Evolution Championship Series

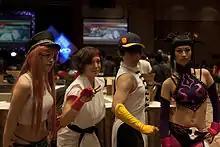
"Street Fighter" cosplayers at Evo 2011

For Evo 2011, a tournament season was announced in which players could earn ranking points at one of eight tournaments. It took place at the Rio All Suite Hotel and Casino from July 29 to 31, utilizing a ballroom. All 50 states of the U.S. were represented, as well as 44 additional countries. Its livestream was watched by over 2 million unique viewers on UStream over the course of the event.